USS United States (1797)

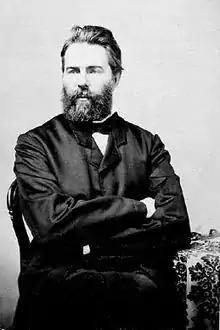
Melville c. 1860

Both ships were immediately cleared for action and commenced maneuvers at 0900. Captain Carden elected not to risk crossing the bows of "United States" to rake her, but chose instead to haul closer to the wind on a parallel course with the American vessel. For his part, Decatur intended to engage "Macedonian" from fairly long range, where his 24-pounders (11 kg) would have the advantage over the 18-pounders (8 kg) of the British.